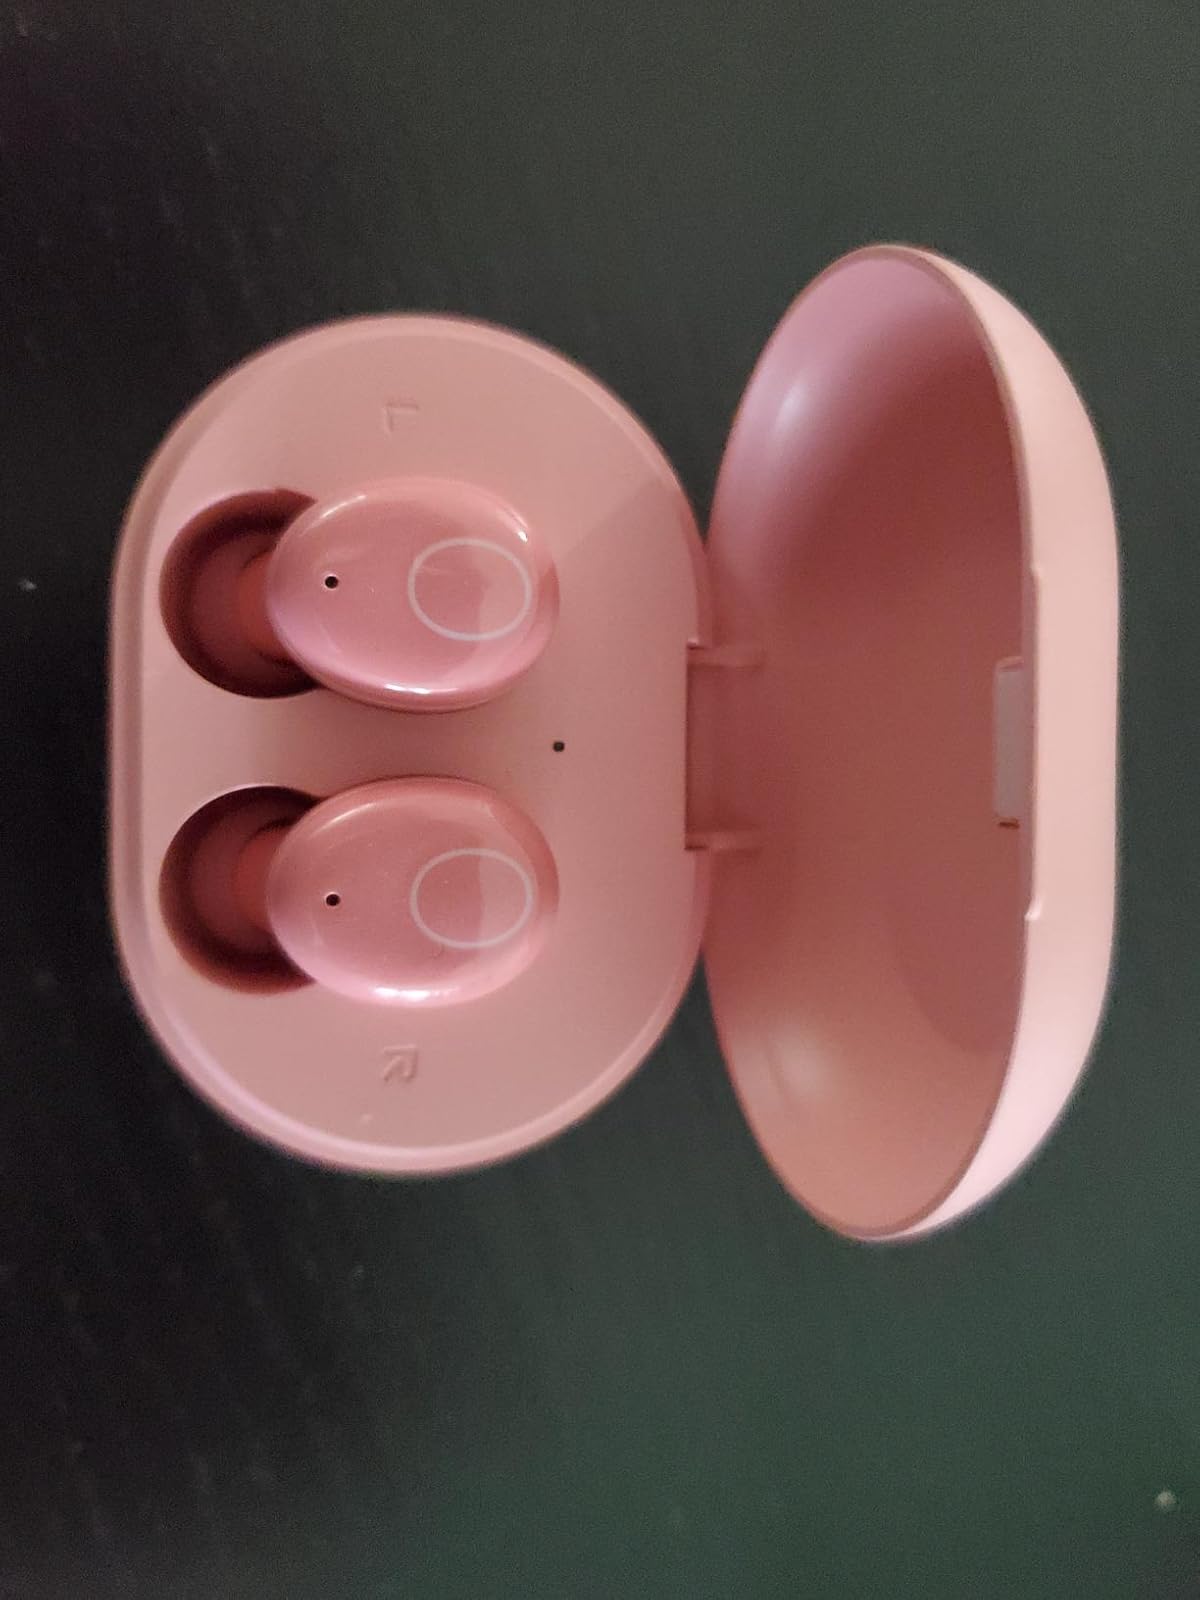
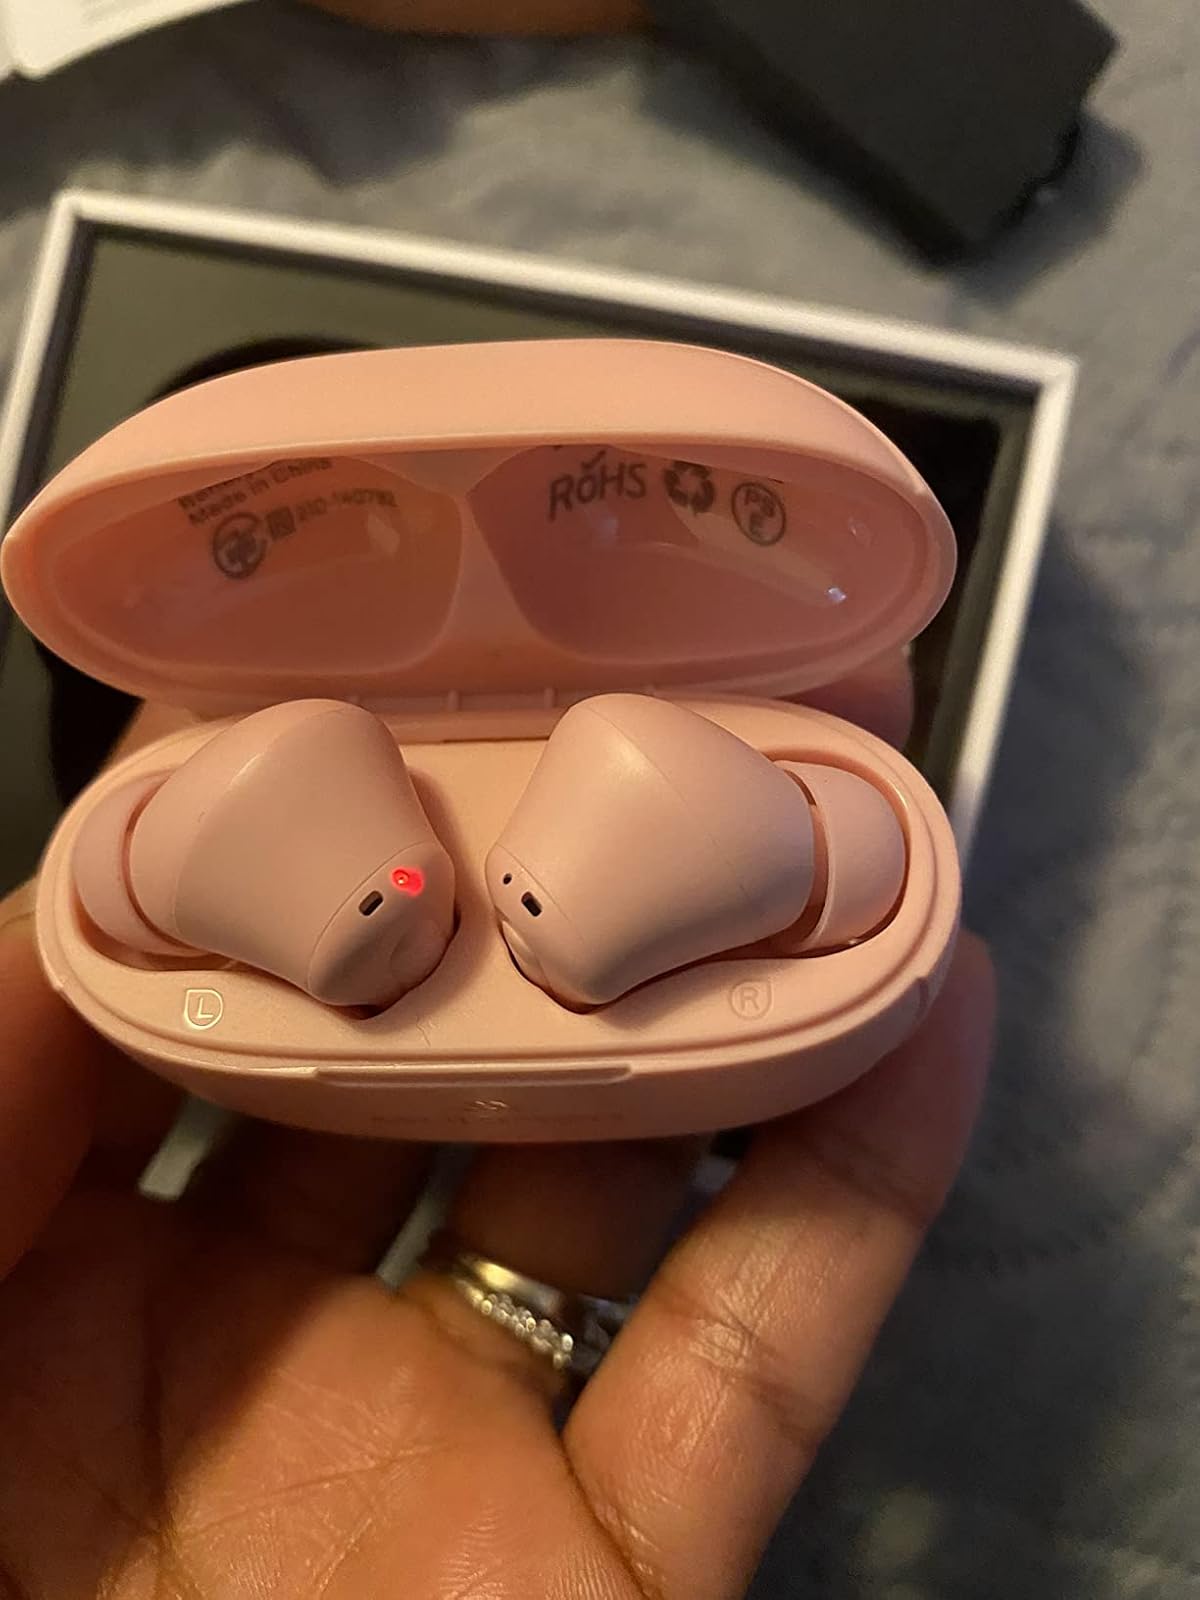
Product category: earbuds
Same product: no